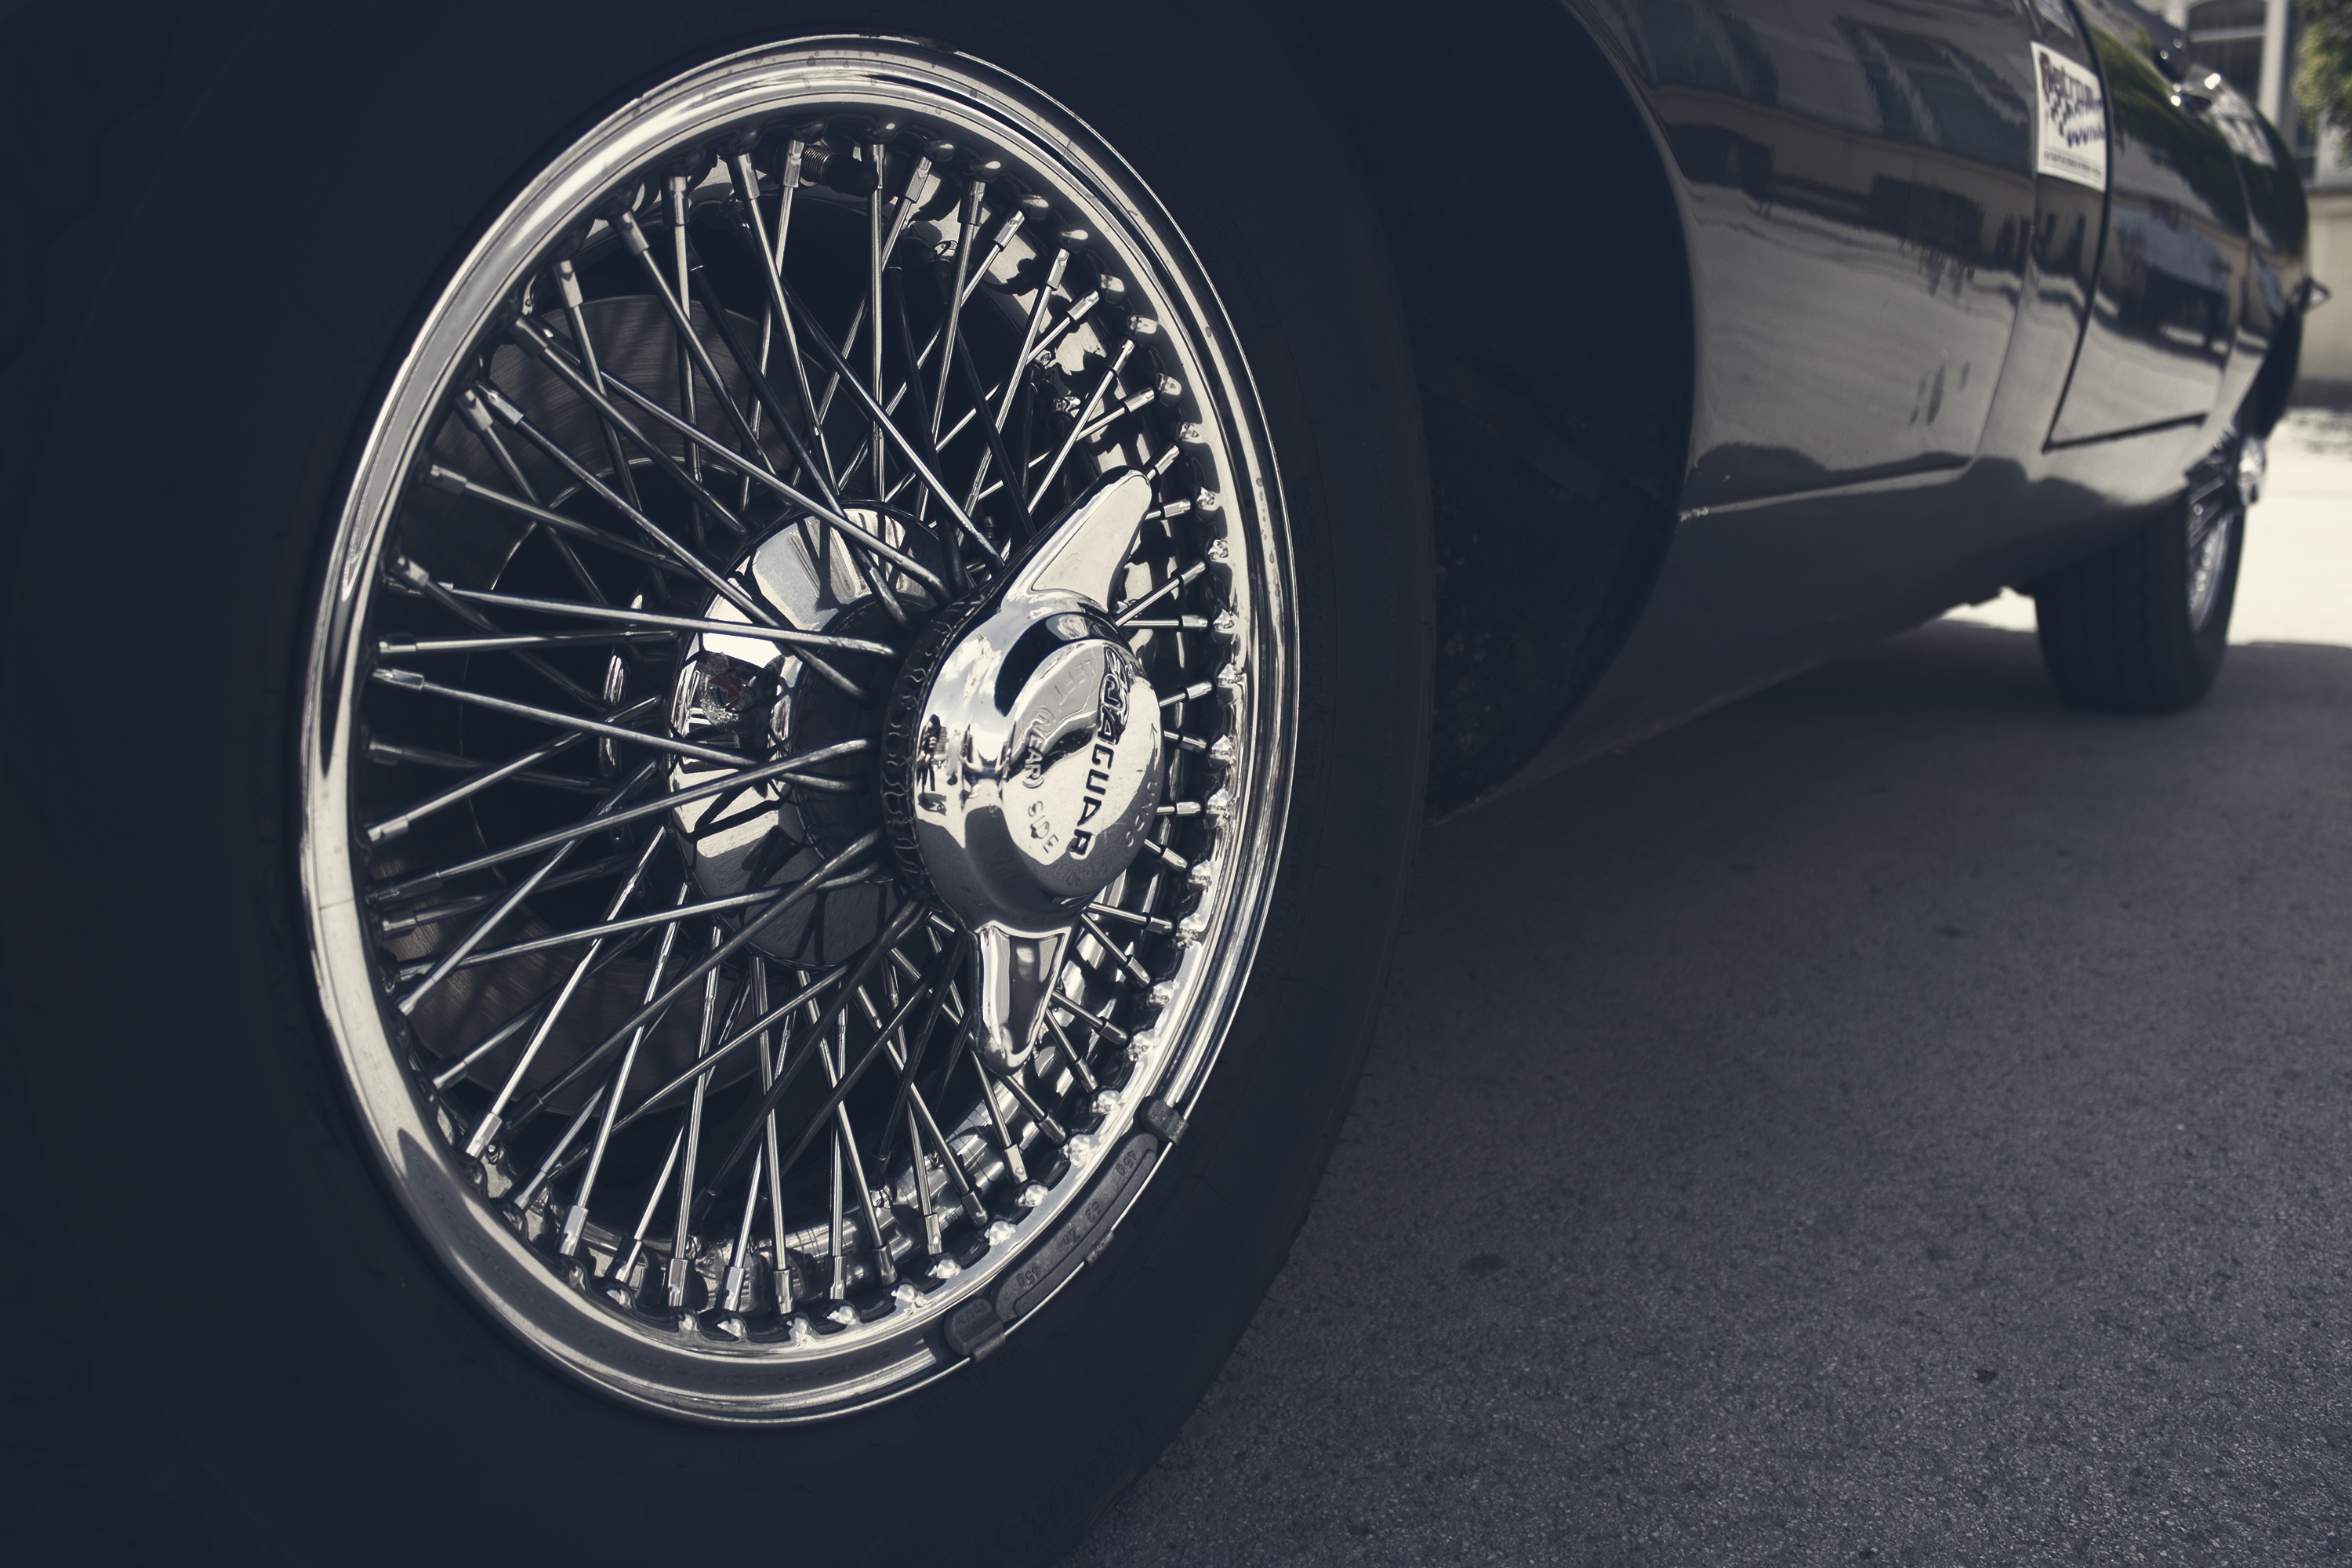
car, vintage, antique, wheel, automobile, retro, old, transport, vehicle, spoke, auto, tire, bumper, luxury, design, silver, rim, style, jaguar, classic, shiny, stylish, automobile make, automotive exterior, automotive design, luxury vehicle, automotive tire